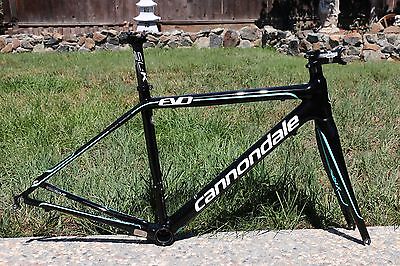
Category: bicycle